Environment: real
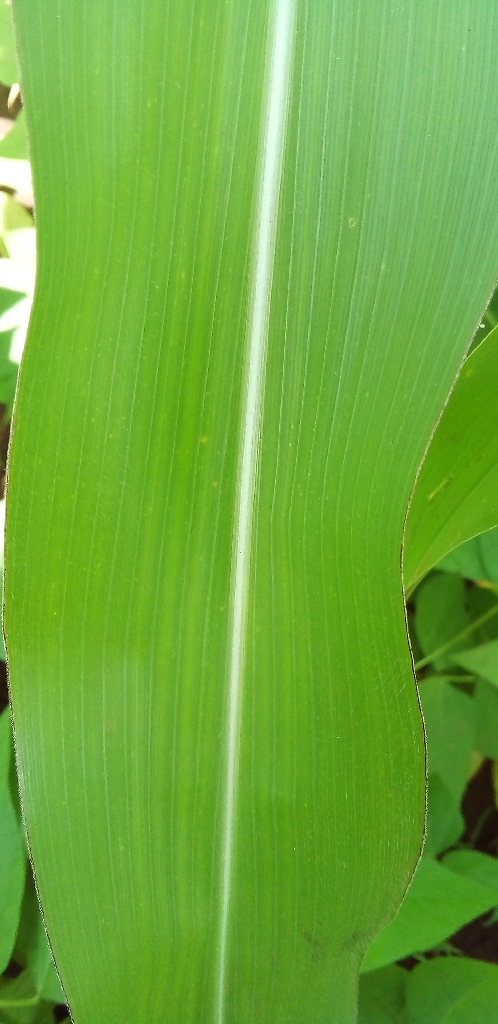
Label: healthy